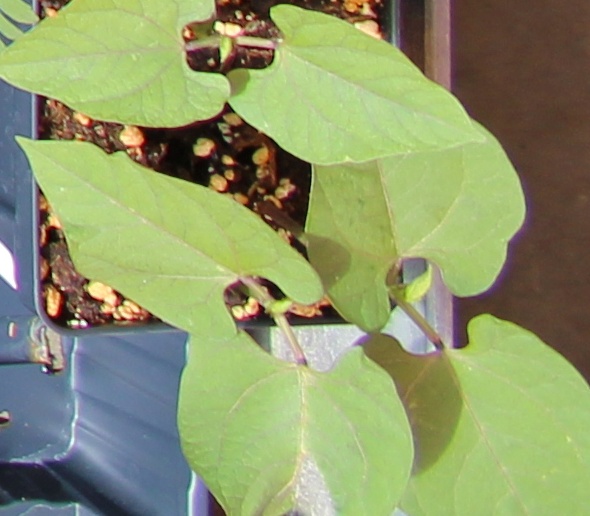
Label: Blackbean